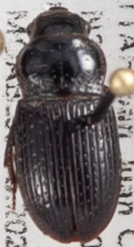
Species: Piosoma setosum
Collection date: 2023-09-19
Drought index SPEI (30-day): -0.732
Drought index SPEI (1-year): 0.006
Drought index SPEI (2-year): -0.39